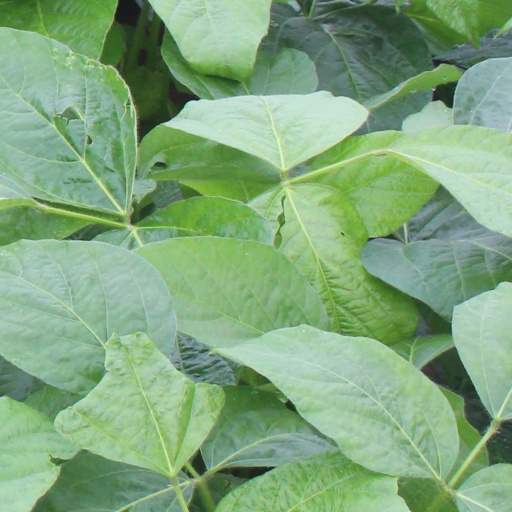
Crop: soybean